White Pongo

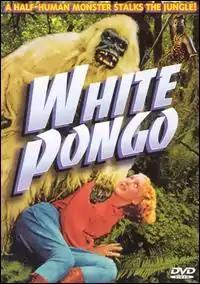

White Pongo, also known as Adventure Unlimited in the United Kingdom, is a 1945 American film directed by Sam Newfield released by Producers Releasing Corporation.